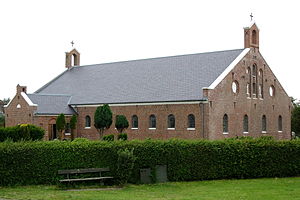
Sønderho
Sønderho Kirke
Sønderho er den sydligste by på Fanø med 285 indbyggere. Den ligger i Fanø Kommune og hører til Region Syddanmark.